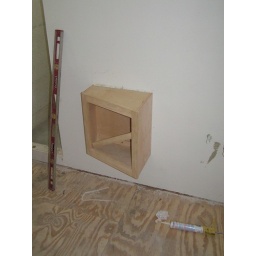
This small wall cabinet in the Guest Bath was to have a door on the front.